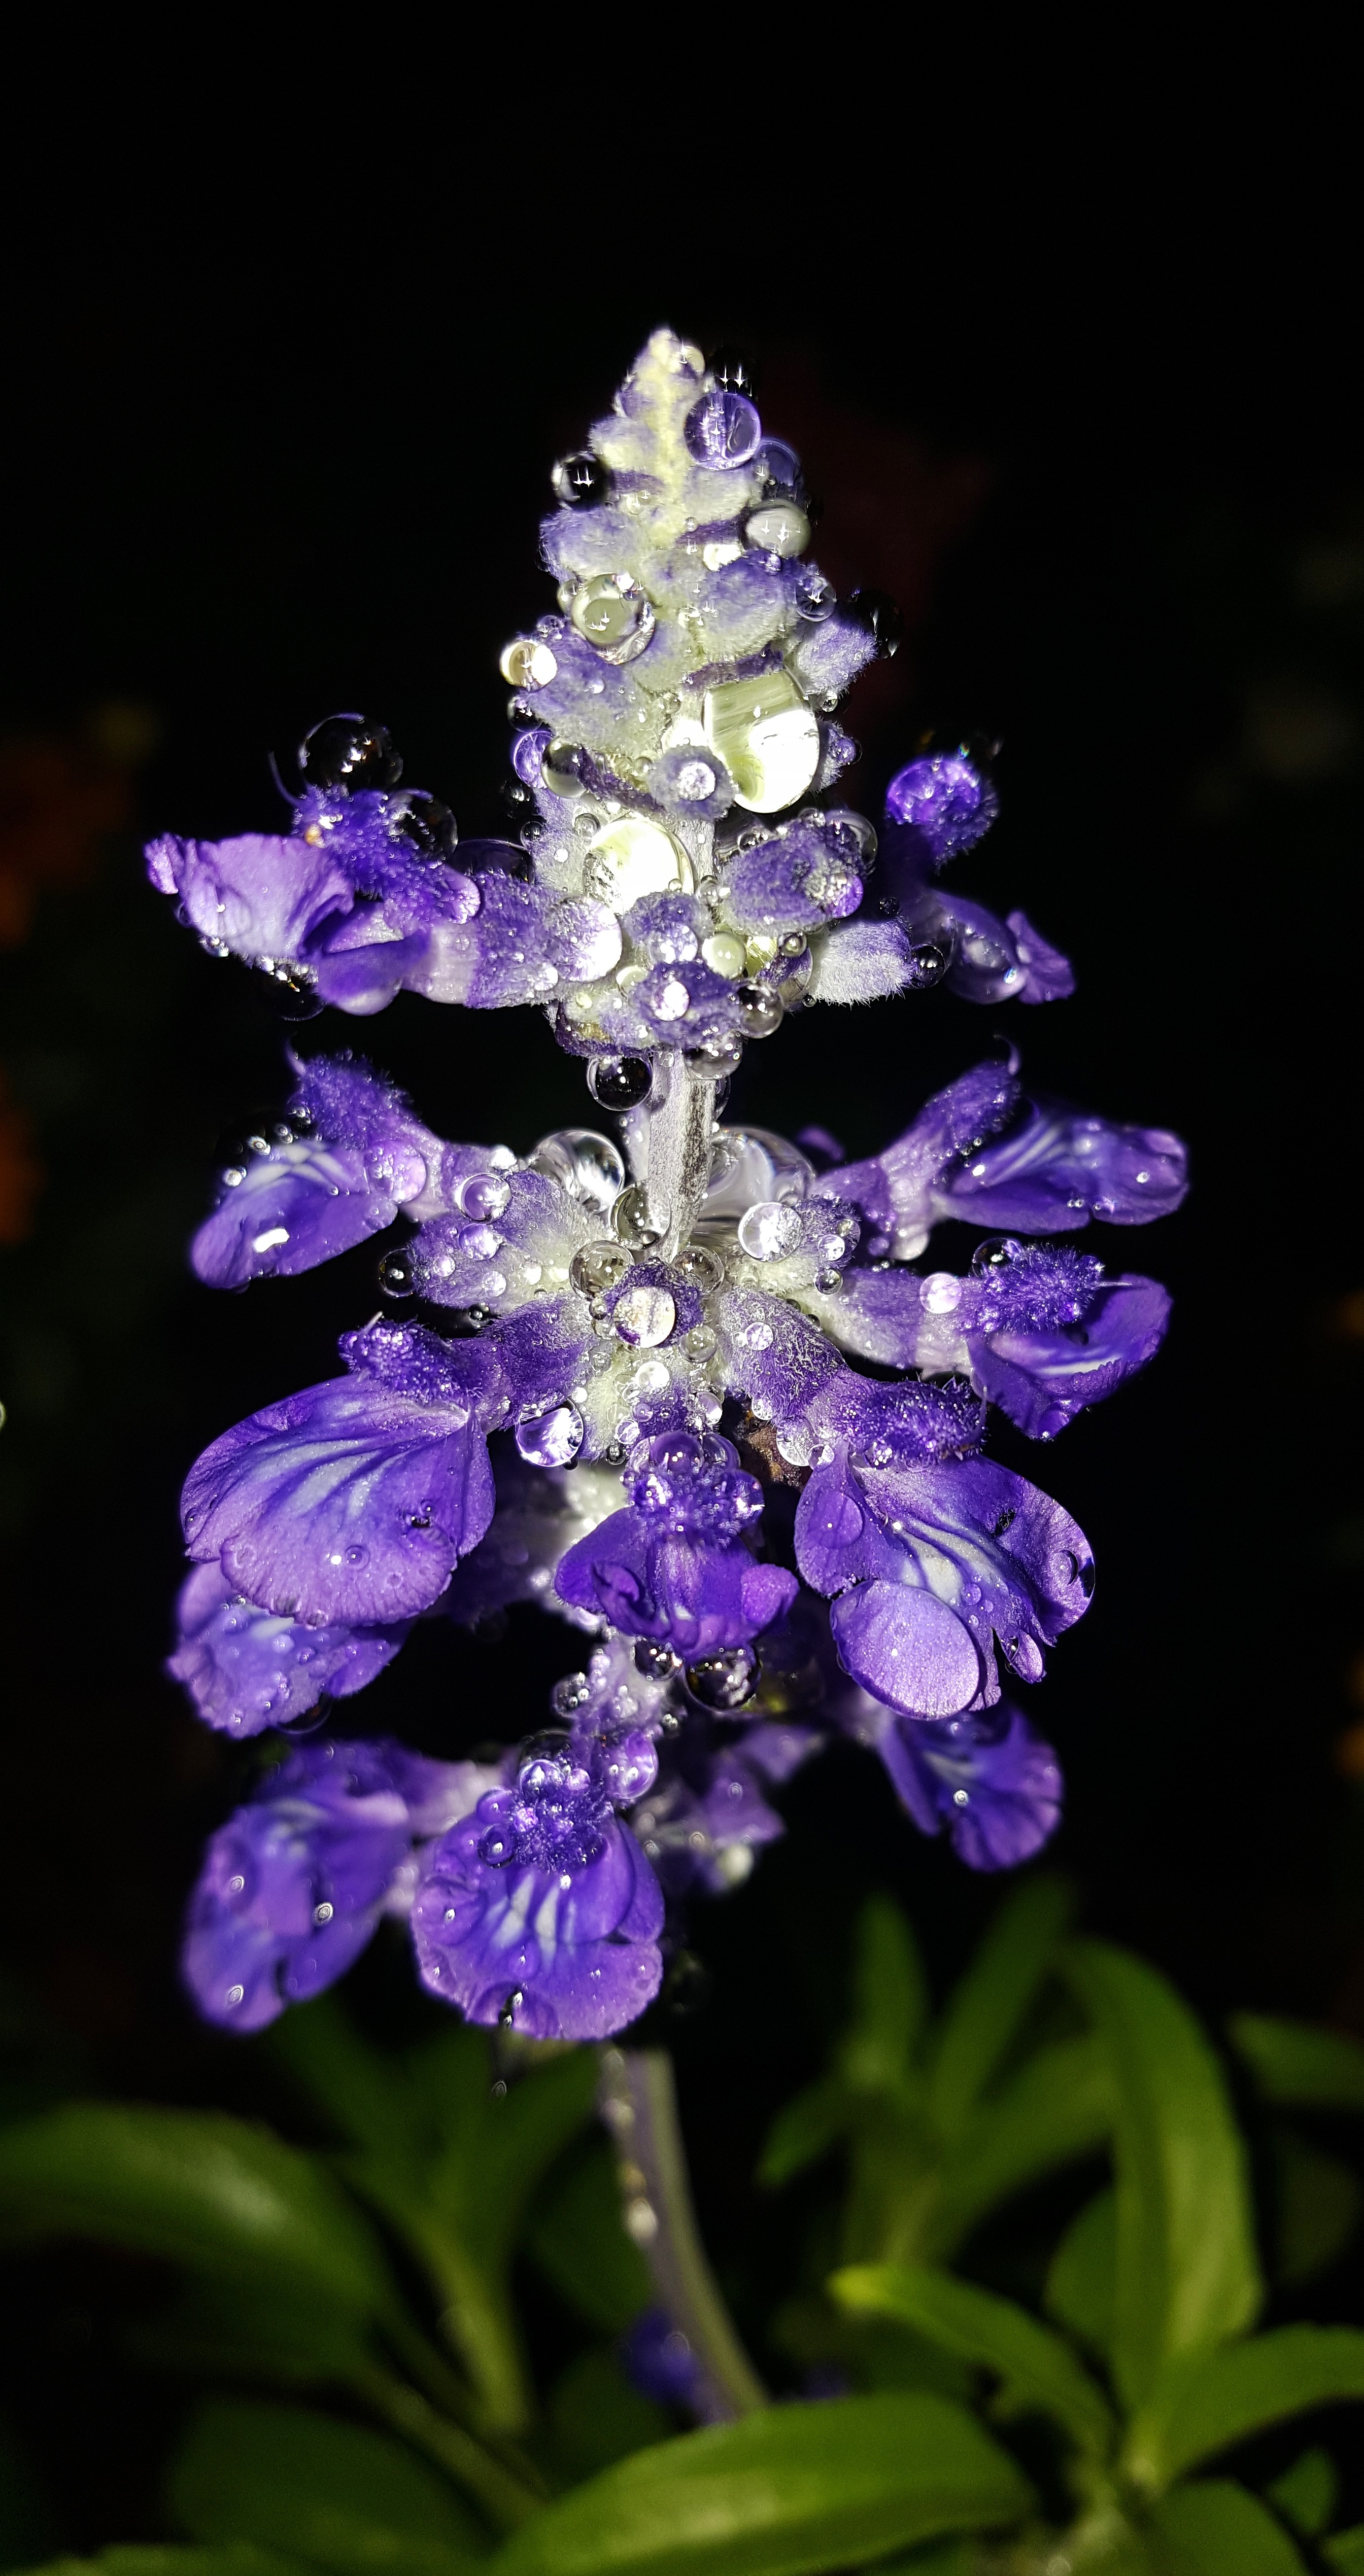
water, dew, plant, night, flower, purple, petal, bloom, wet, floral, botany, garden, flora, wildflower, flowers, close up, purple flowers, droplets, petals, damp, salvia, sages, botanic, macro photography, flowering plant, seer's sage, salvia divinorum, land plant